Question: What on top of the groom teddy bear head?
Tambaya: Menene a saman kan angon ƴar tsana?
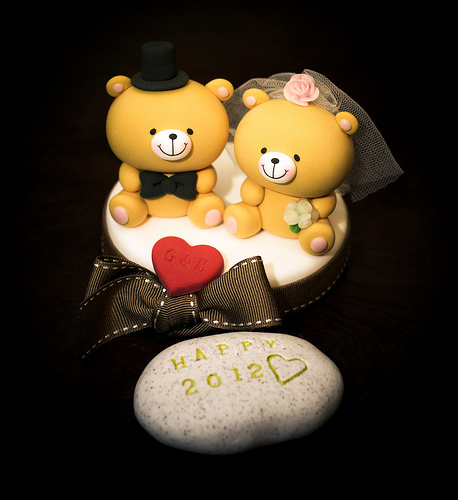
Answer: Hat.
Amsa: Hula.